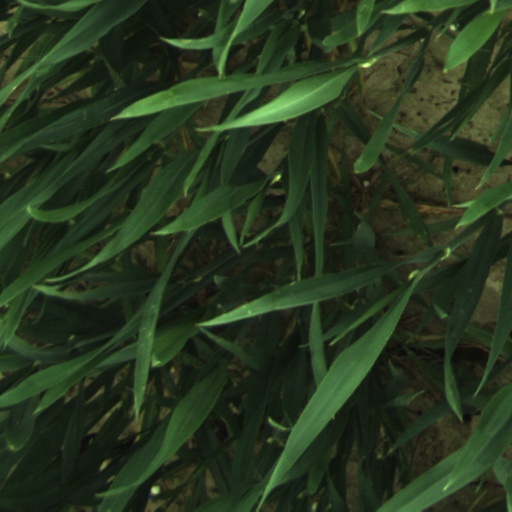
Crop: wheat